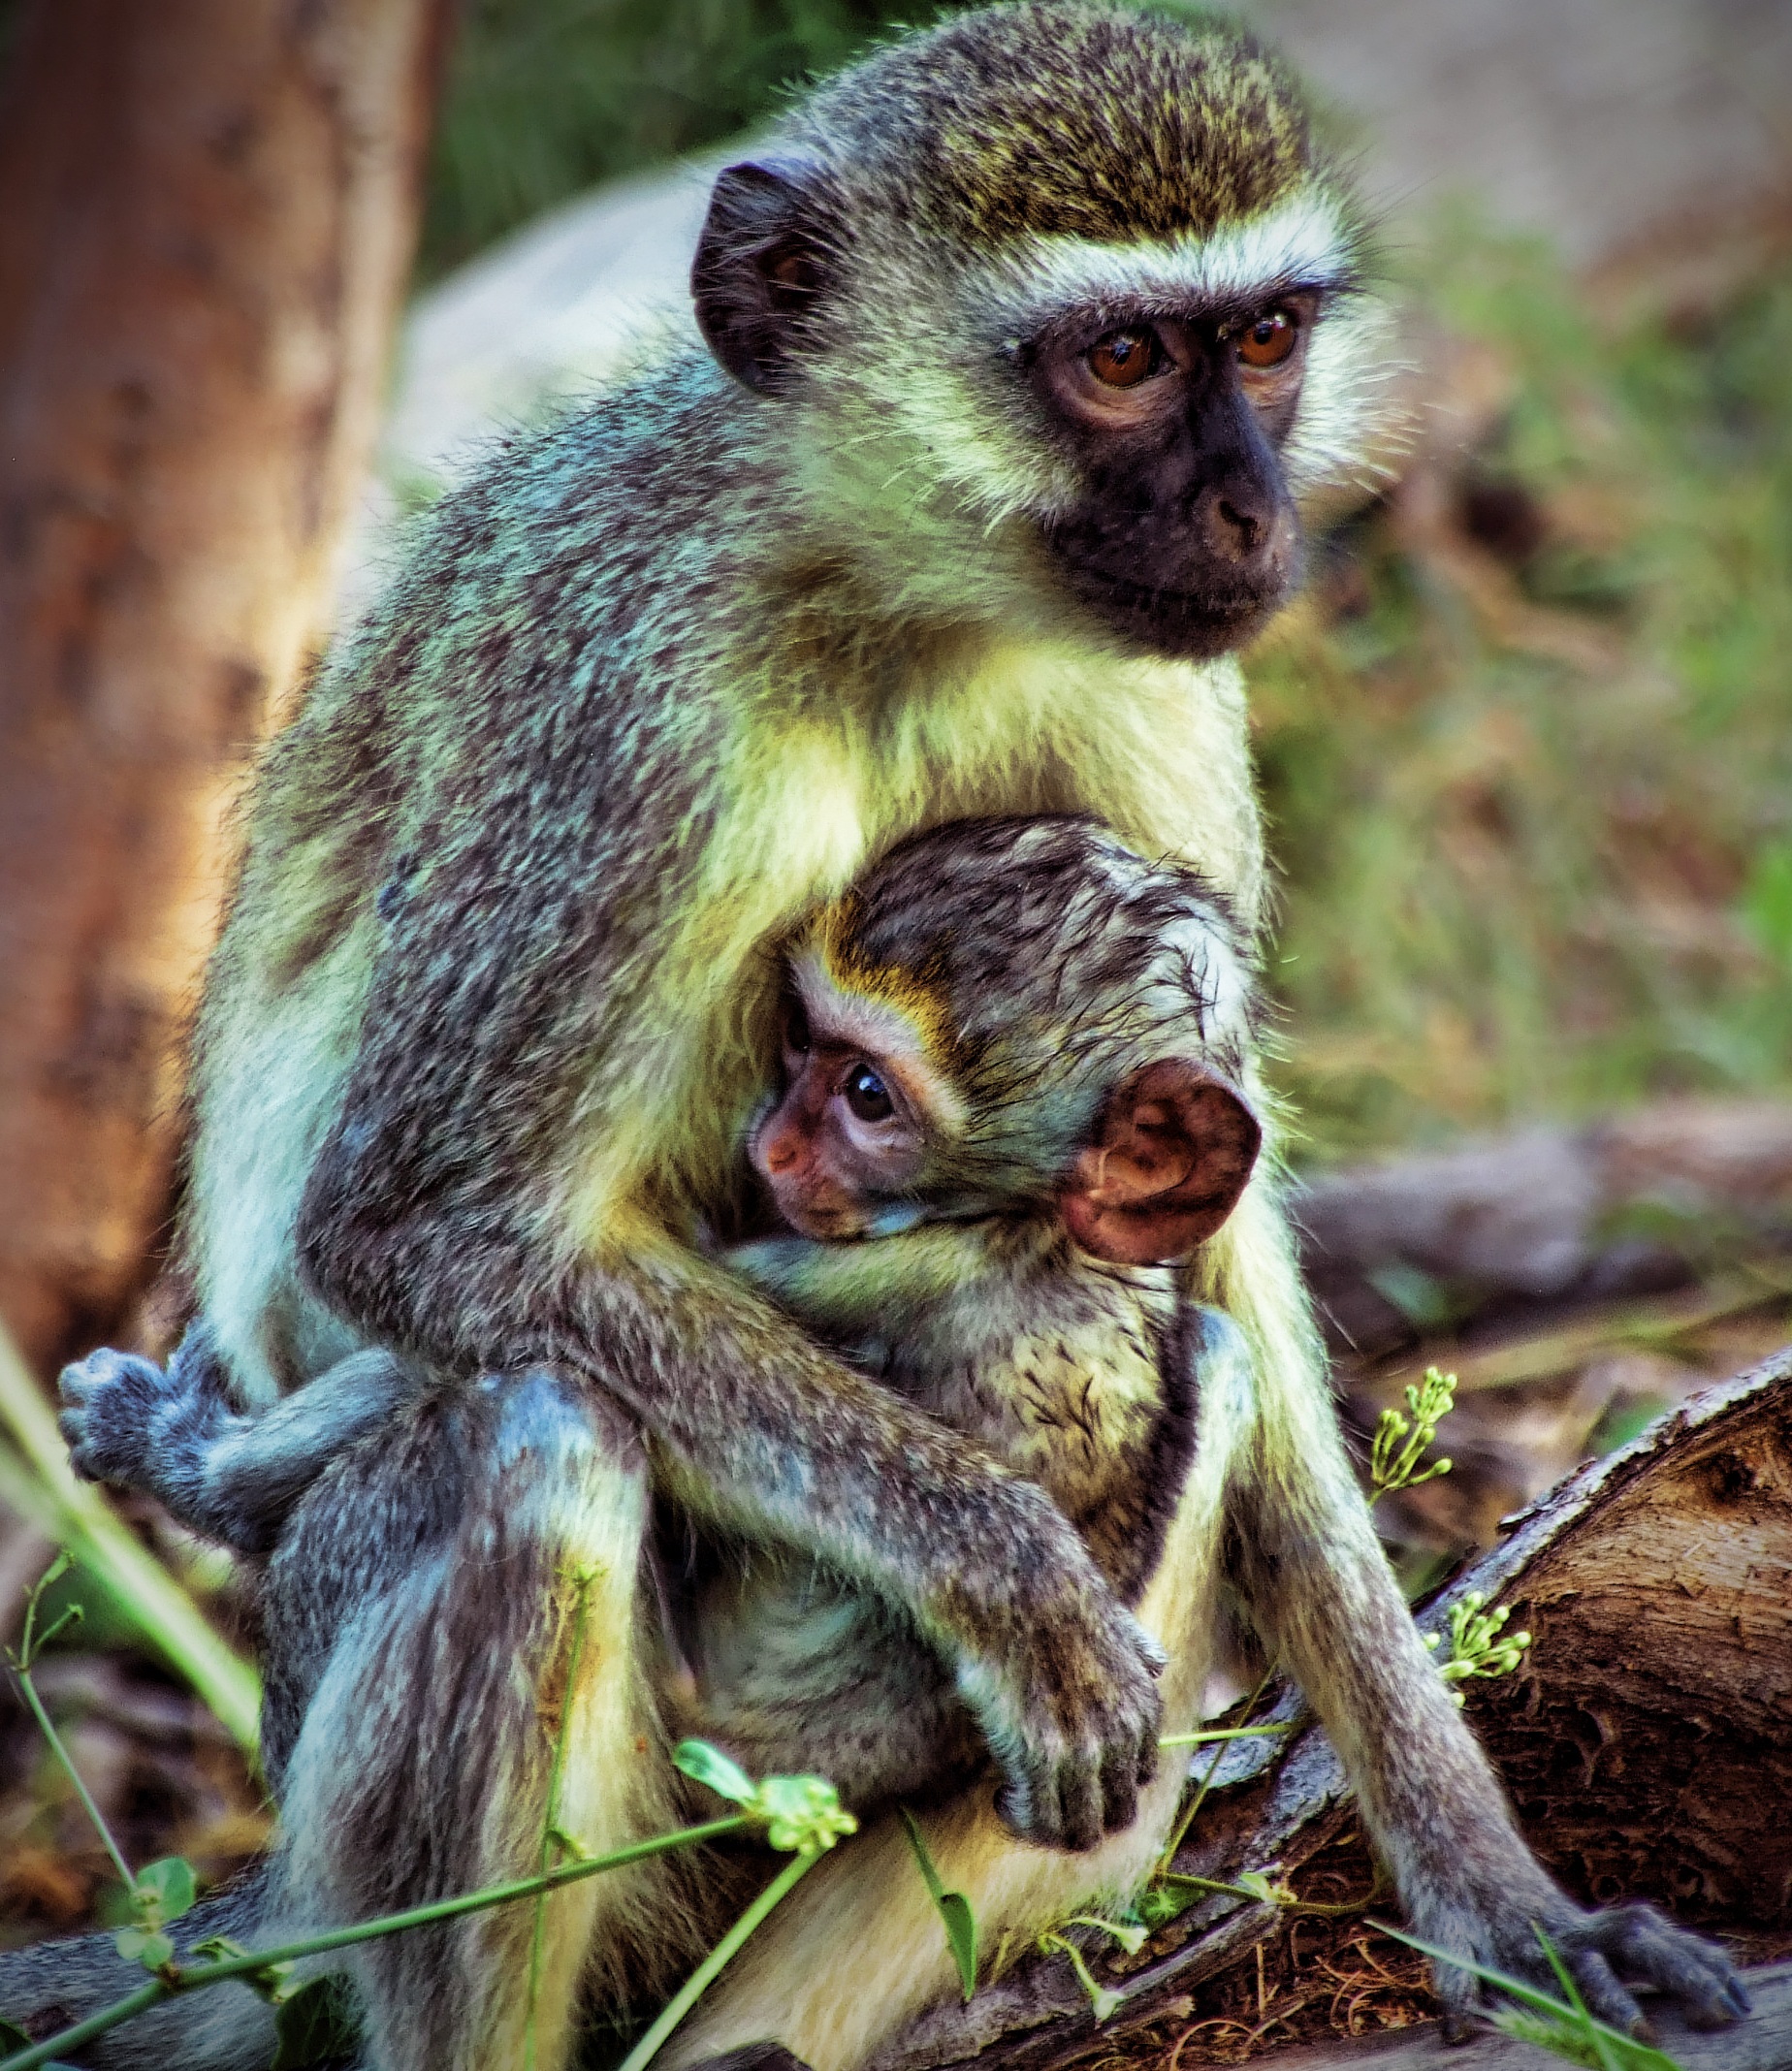
nature, wildlife, jungle, africa, mammal, monkey, fauna, primate, squirrel monkey, vertebrate, primates, ffchen, macaque, kenya, old world monkey, marmoset, east africa, new world monkey, green monkeys